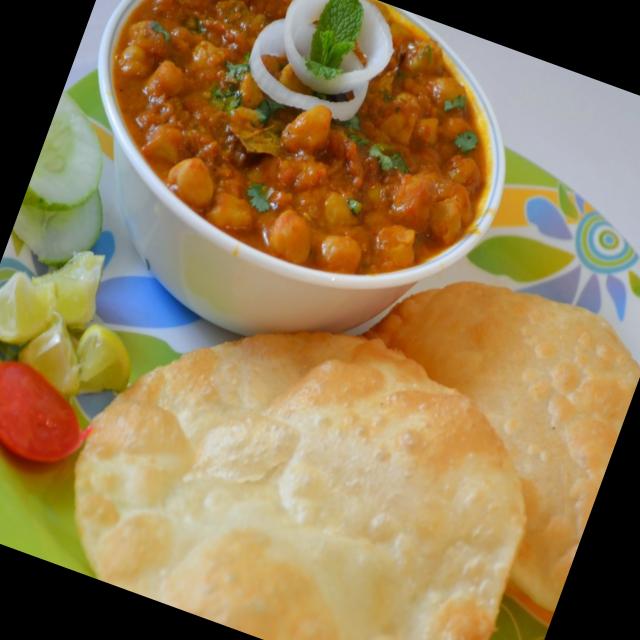
Dish: chole